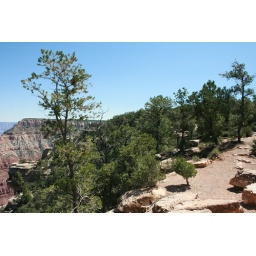
tree lined path over looking the canyon